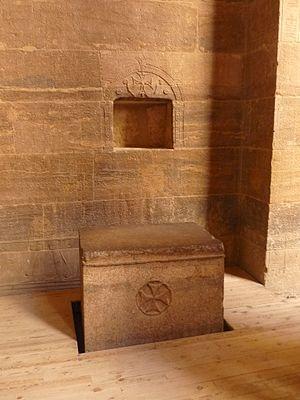
Autel copte, temple d'Isis, île de Philaé, Égypte